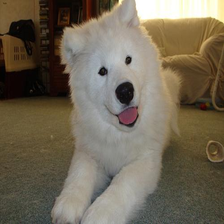
Species: dog
Breed: samoyed